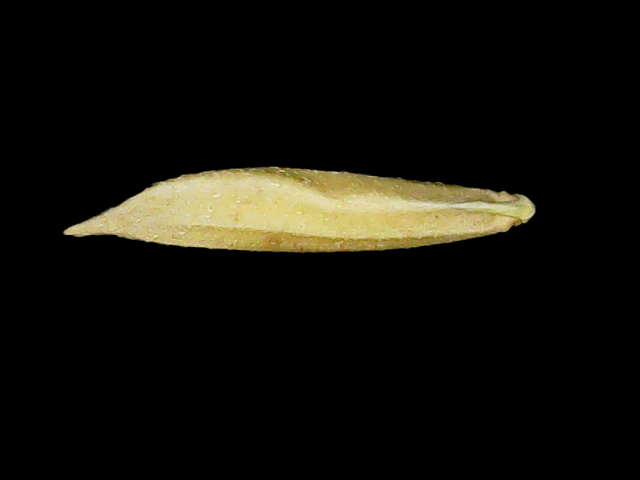
Rice variety: Binadhan25